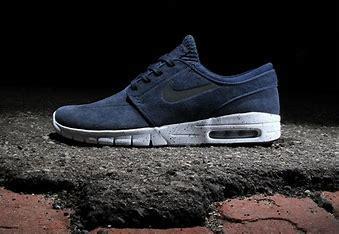
Brand: Nike
Model: SB Stefan Janoski Max